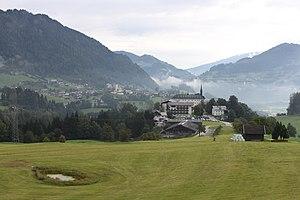
Schwarzach im Pongau est une commune autrichienne du district de Sankt Johann im Pongau dans l'État de Salzbourg.